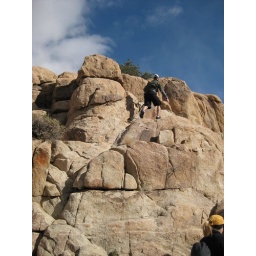
ben scampers like a mountain goat in walmart sneakers